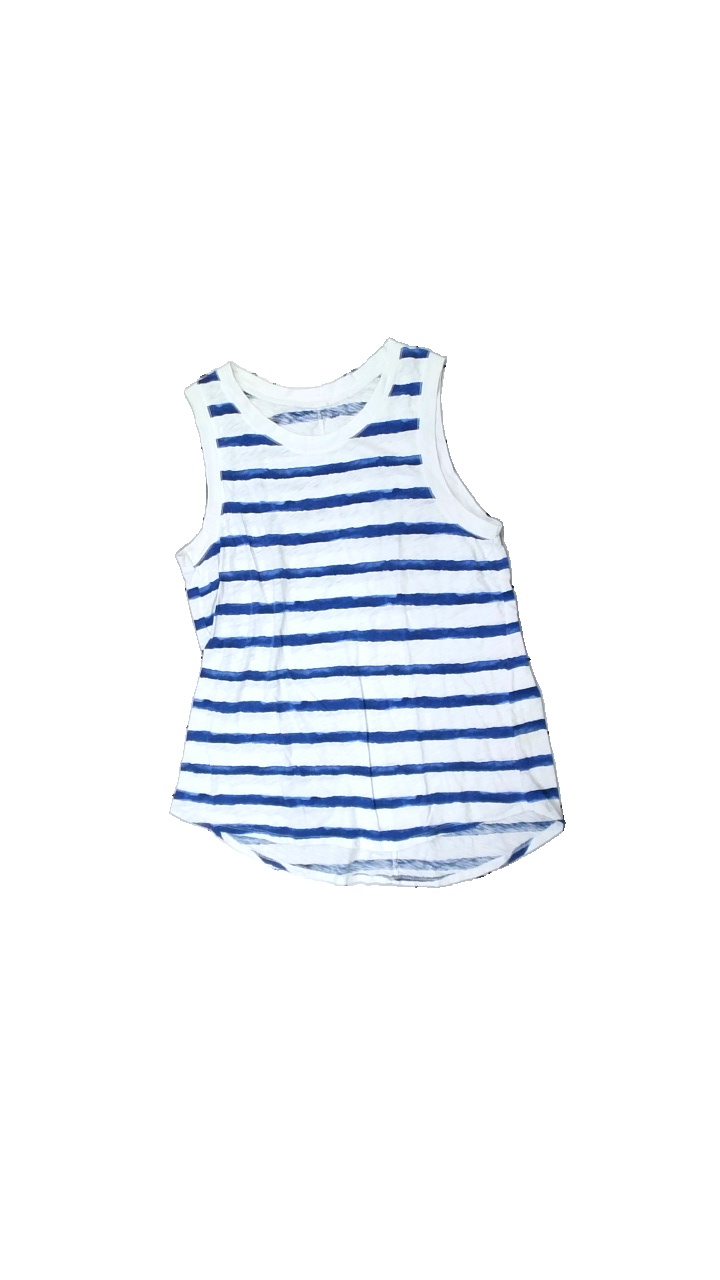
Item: Tank Top (Ladies)
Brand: Missing
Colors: White, Blue
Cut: Regular, C-collar
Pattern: Striped
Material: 100% cotton
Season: All
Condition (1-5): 2
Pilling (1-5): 2
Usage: Recycle
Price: <50